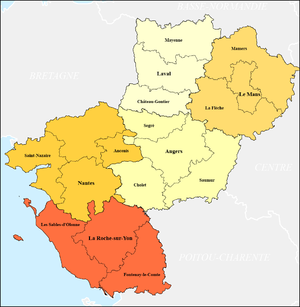
La région Pays de la Loire, en forme simple « les Pays de la Loire », est une région du Grand Ouest français regroupant les départements de la Loire-Atlantique, de Maine-et-Loire, de la Mayenne, de la Sarthe et de la Vendée.